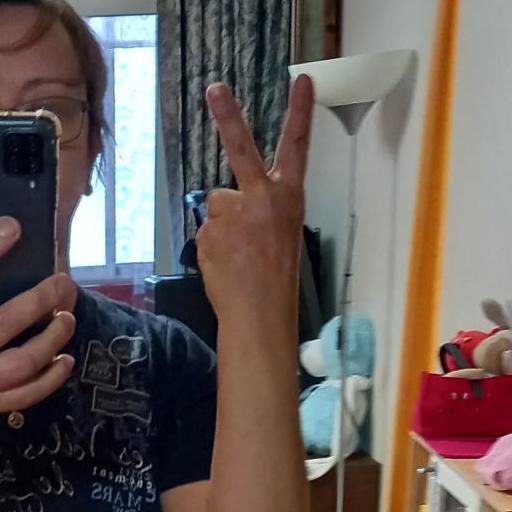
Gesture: peace_inverted